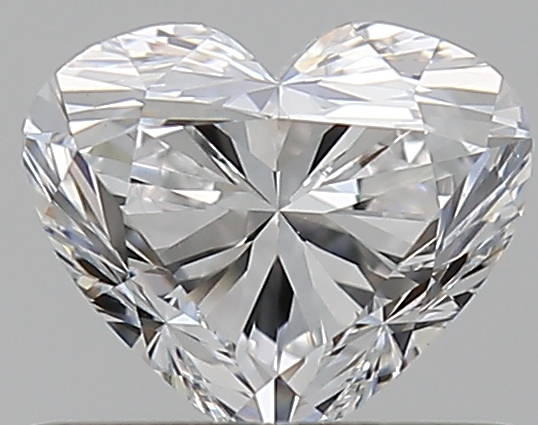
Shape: heart
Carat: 0.5
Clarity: VS2
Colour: E
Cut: VG
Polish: EX
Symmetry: VG
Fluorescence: M
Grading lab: GIA
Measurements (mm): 4.67 x 5.47 x 3.37